Gustavus Fox

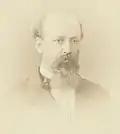
Gustavus V. Fox

On August 1, 1861, Lincoln appointed him Assistant Secretary of the Navy, an office which he held until the close of the Civil War. In 1866, he was sent on a special mission to Russia; he conveyed the congratulations of the President to Tsar Alexander II upon his escape from assassination. His voyage was made in the monitor , which was the first vessel of this class to cross the Atlantic. They were accompanied by .